Anna Maximovitch

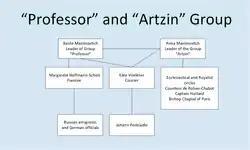
Organisation diagram of the "Professor" as the 3rd group in Leopold Trepper organisation of seven groups. "Professor" was the alias of Johann Wenzel. The "Arztin" group was the 4th group in the Trepper organisation and was run by Maximovitch who collected intelligence from French clerical and royalist circles. The "Professor" group, a network run by brother Basile Maximovitch collected intelligence from German Wehrmacht and White Russian emigre groups

Maximovitch was a Russian émigré, who left Russia with her brother Basile Maximovitch and her mother Edda in 1922, to escape the Russian Revolution and arrived via Constantinople to settle in an apartment at 12 Rue de Viatau in Paris, France. When their father died, he left the family peniless. They turned to the church and received help from Emanuel-Anatole-Raphaël Chaptal de Chanteloup, who ensured they were fed and the children were educated.